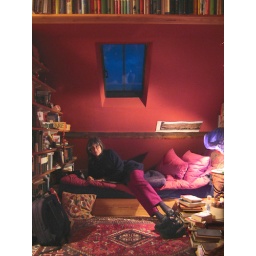
In my padded basket 2/the blue sky above